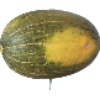
Label: melon_piel_de_sapo